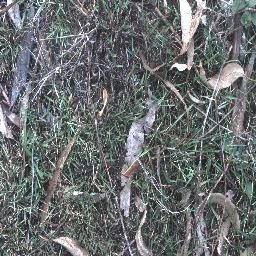
Label: negative